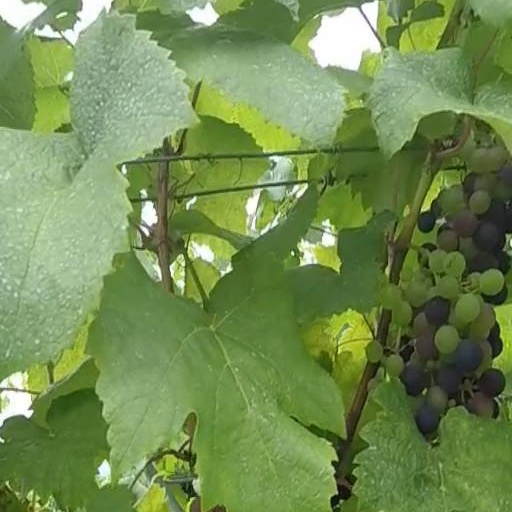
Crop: grape